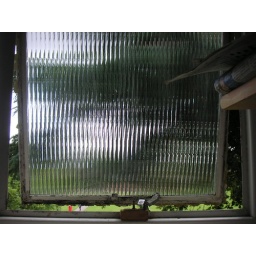
The window was just a little bit open in the talking newspaper room